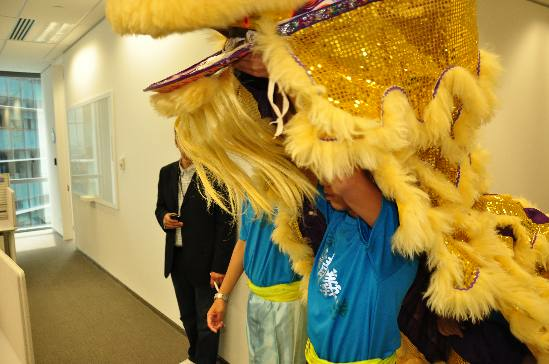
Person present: Yes